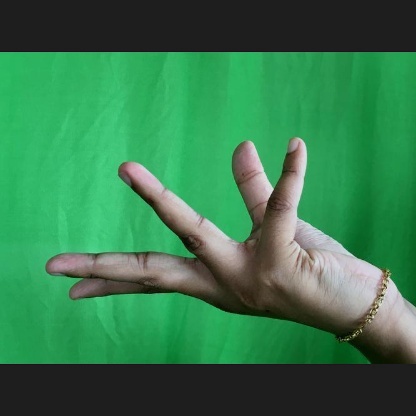
Mudra: Alapadmam